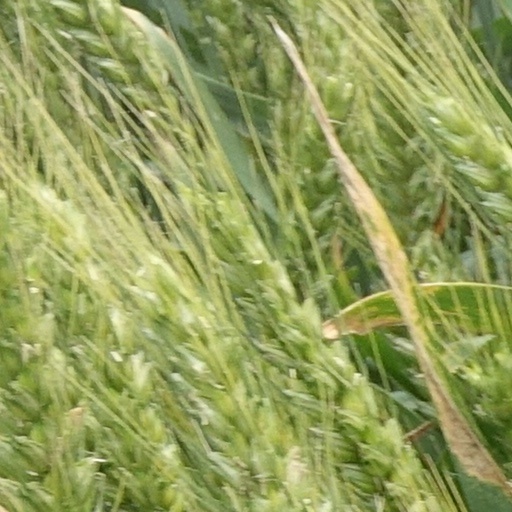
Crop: wheat